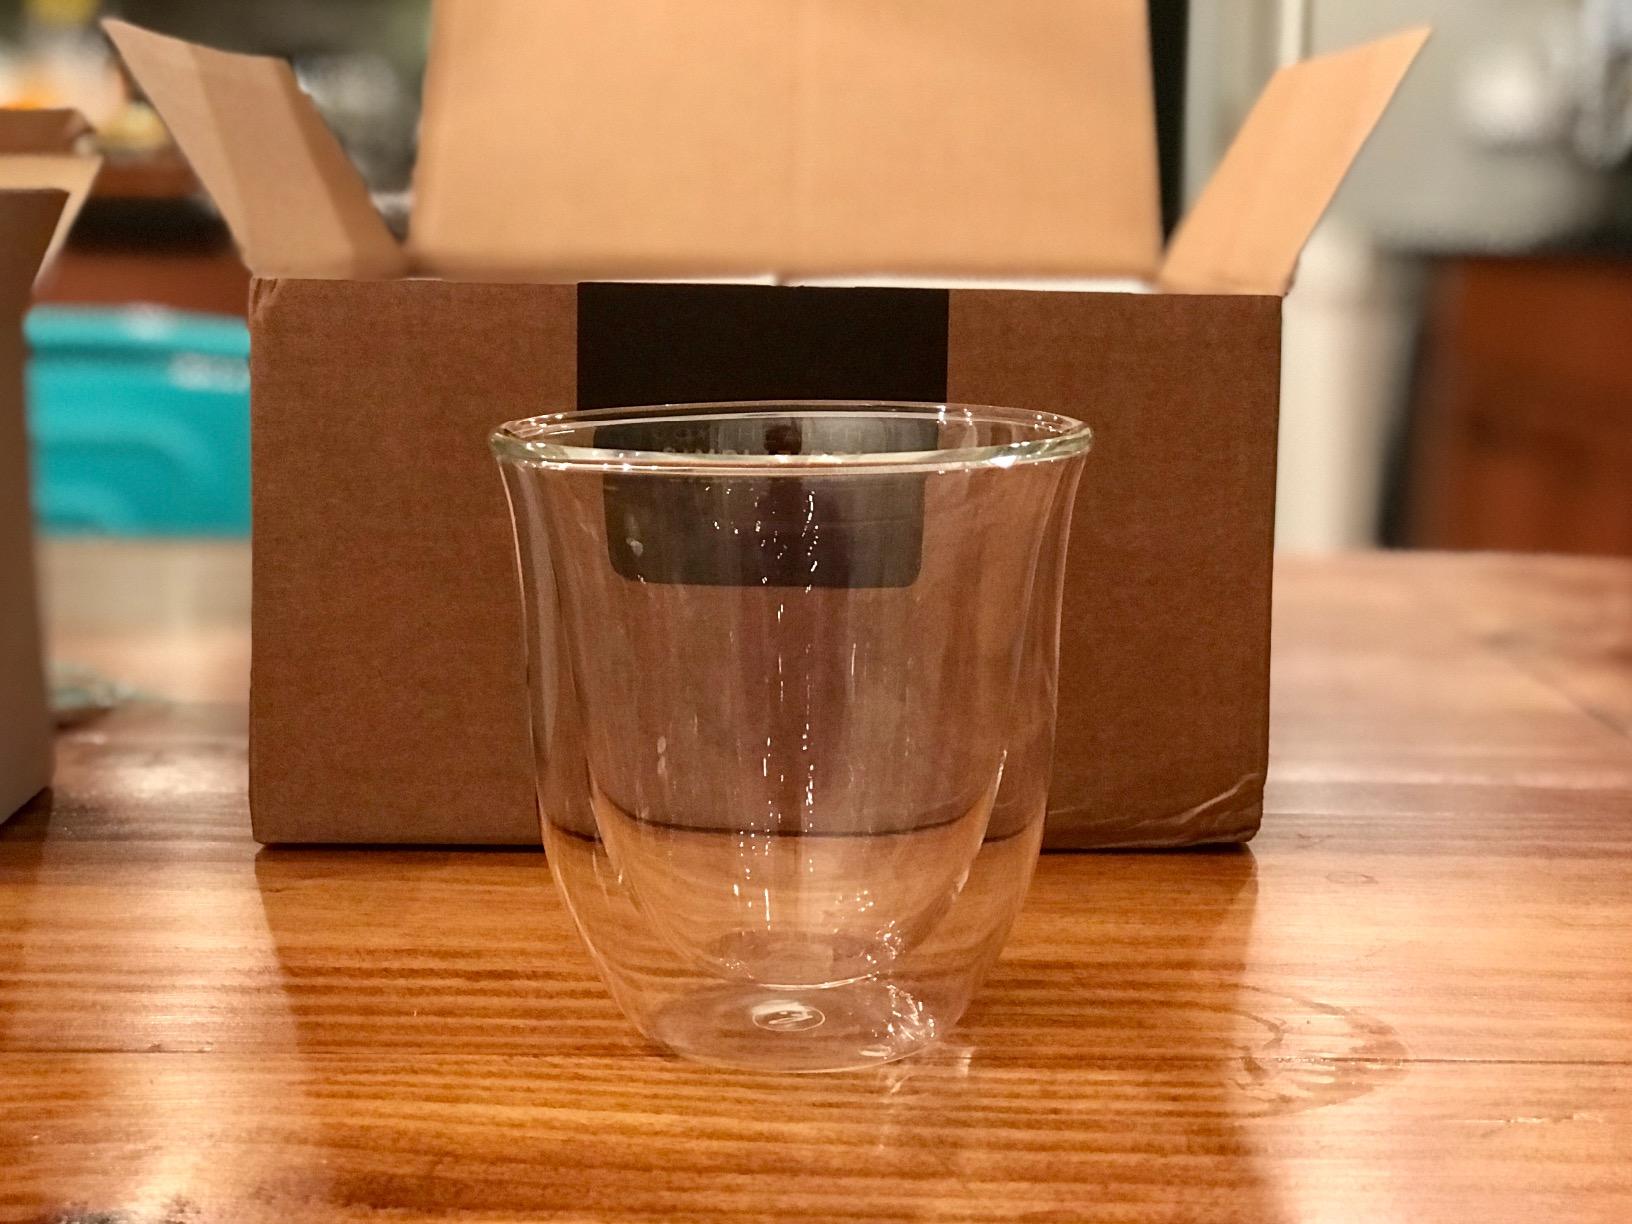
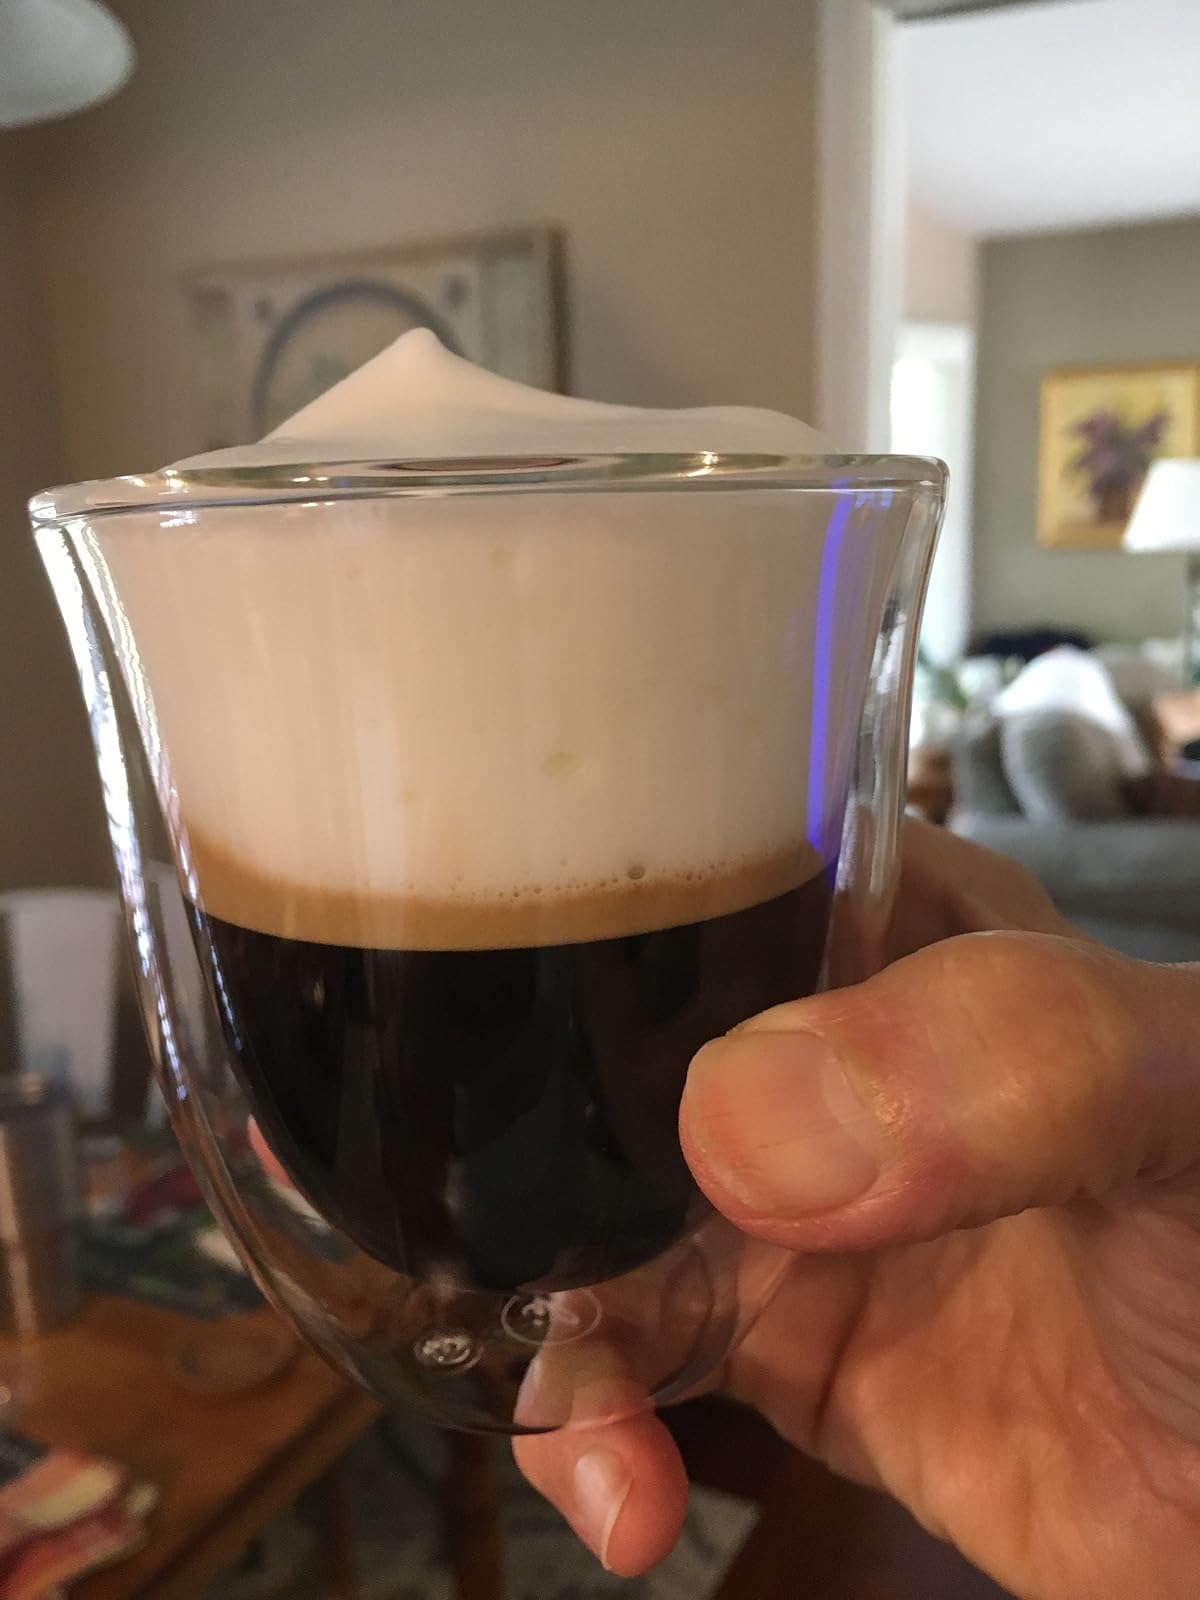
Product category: items_mug
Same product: yes